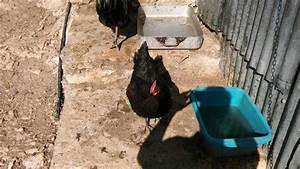
Label: gallina